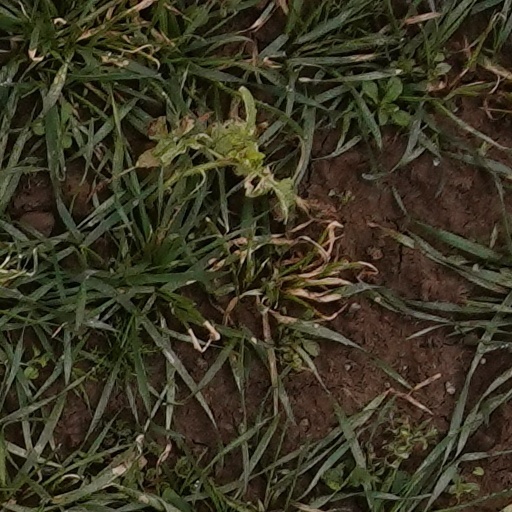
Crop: wheat